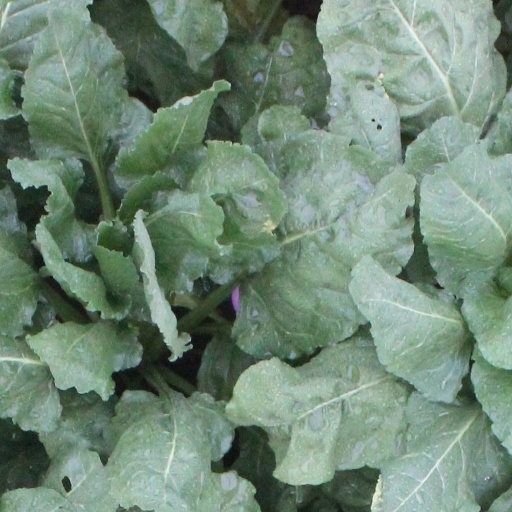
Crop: sugar beet